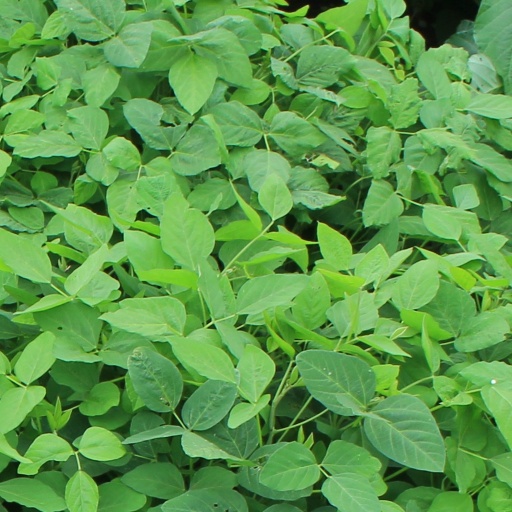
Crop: soybean